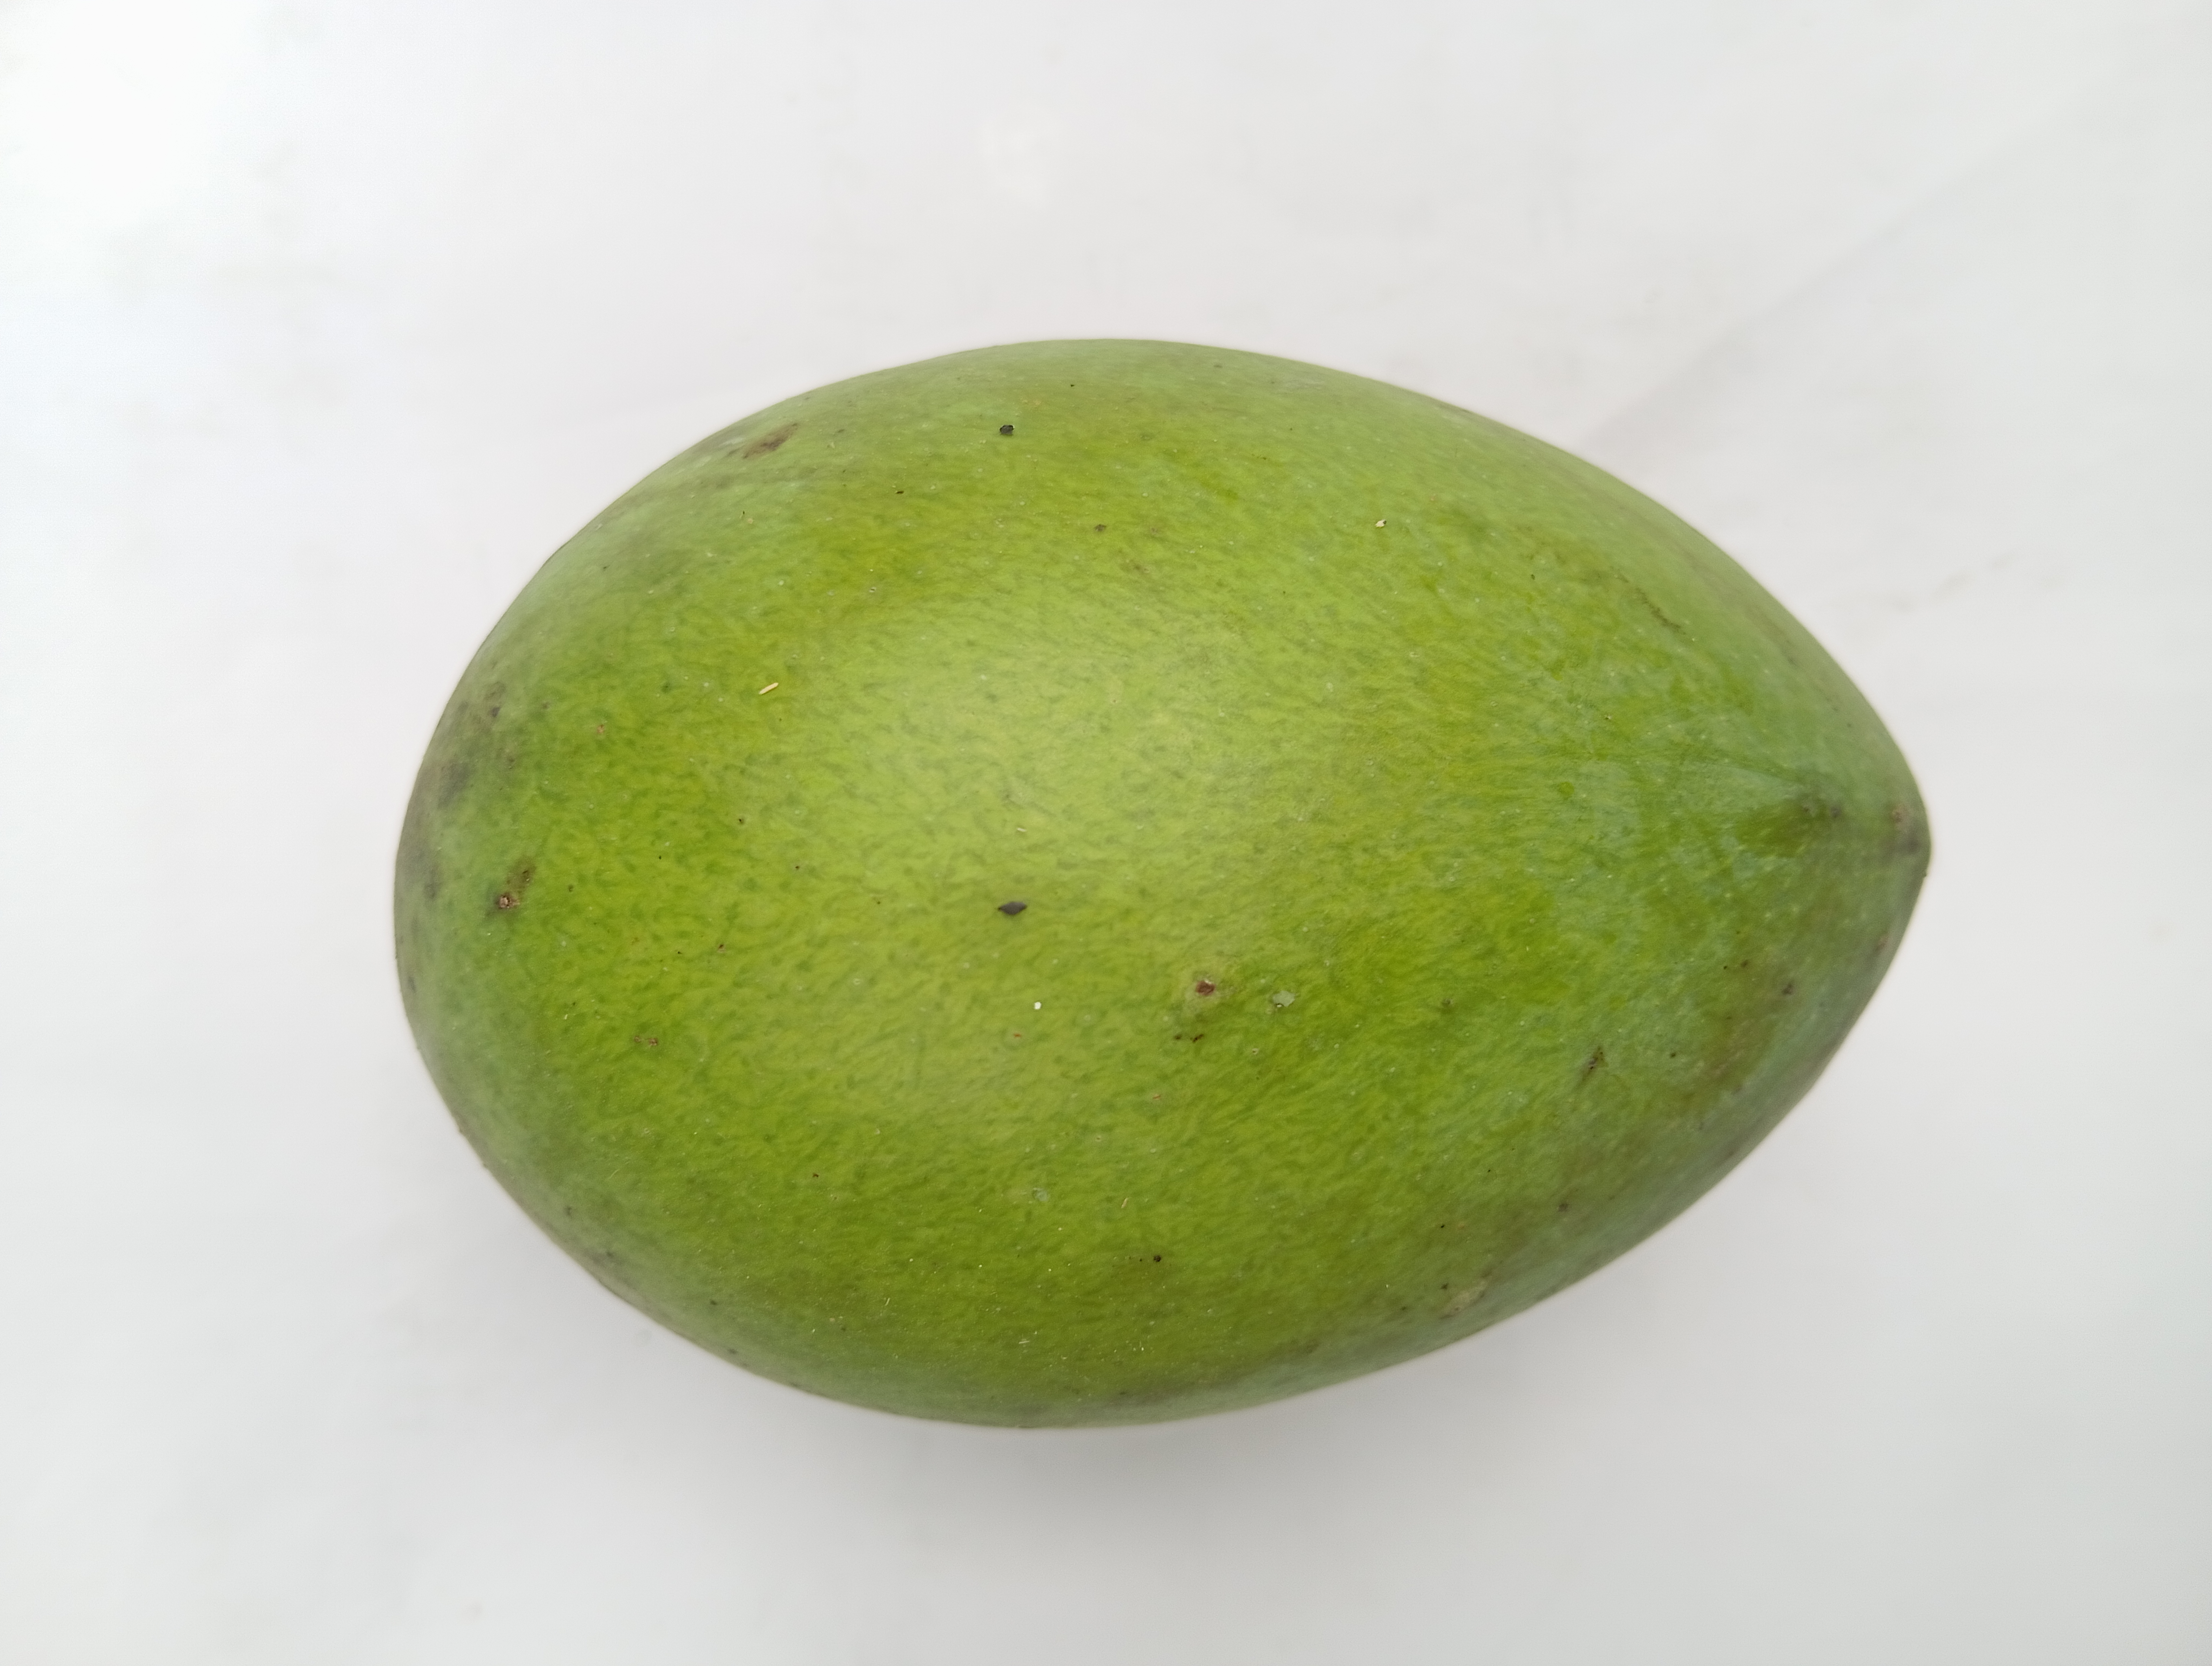
Mango variety: Harivanga